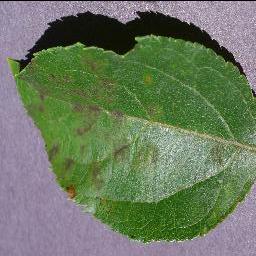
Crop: apple
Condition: scab